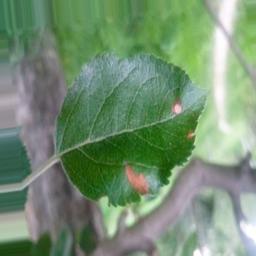
Label: Alternaria